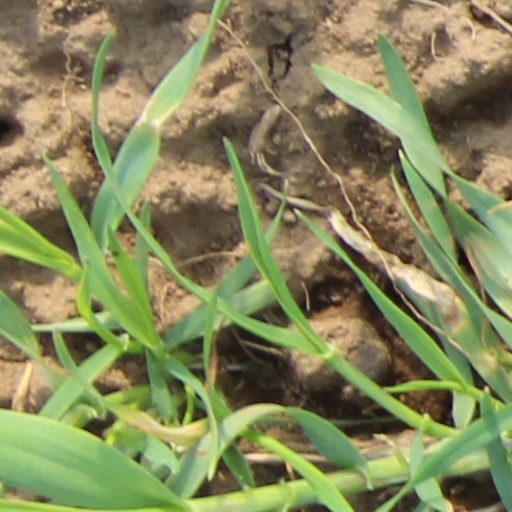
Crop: wheat